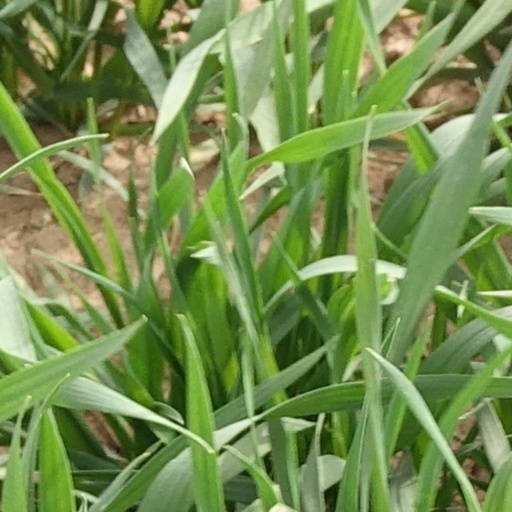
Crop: wheat